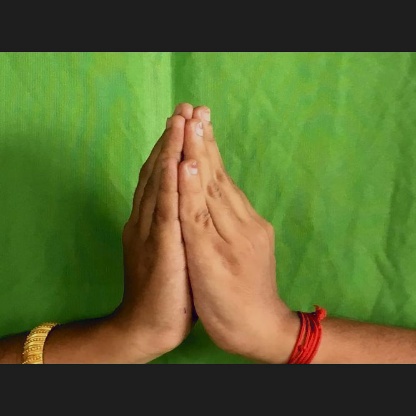
Mudra: Anjali